Kerry Wood

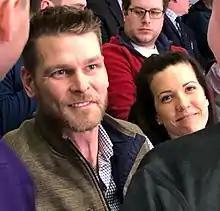
Wood (left) and his wife at Welsh–Ryan Arena in 2019

On February 13, 1999, Wood and former high-school teammate Kevin Walker were ticketed for urinating in a parking lot at 1:10 am in Scottsdale, Arizona. Wood missed his initial court appearance and an arrest warrant was issued. He later pleaded guilty and paid a fine of $90.